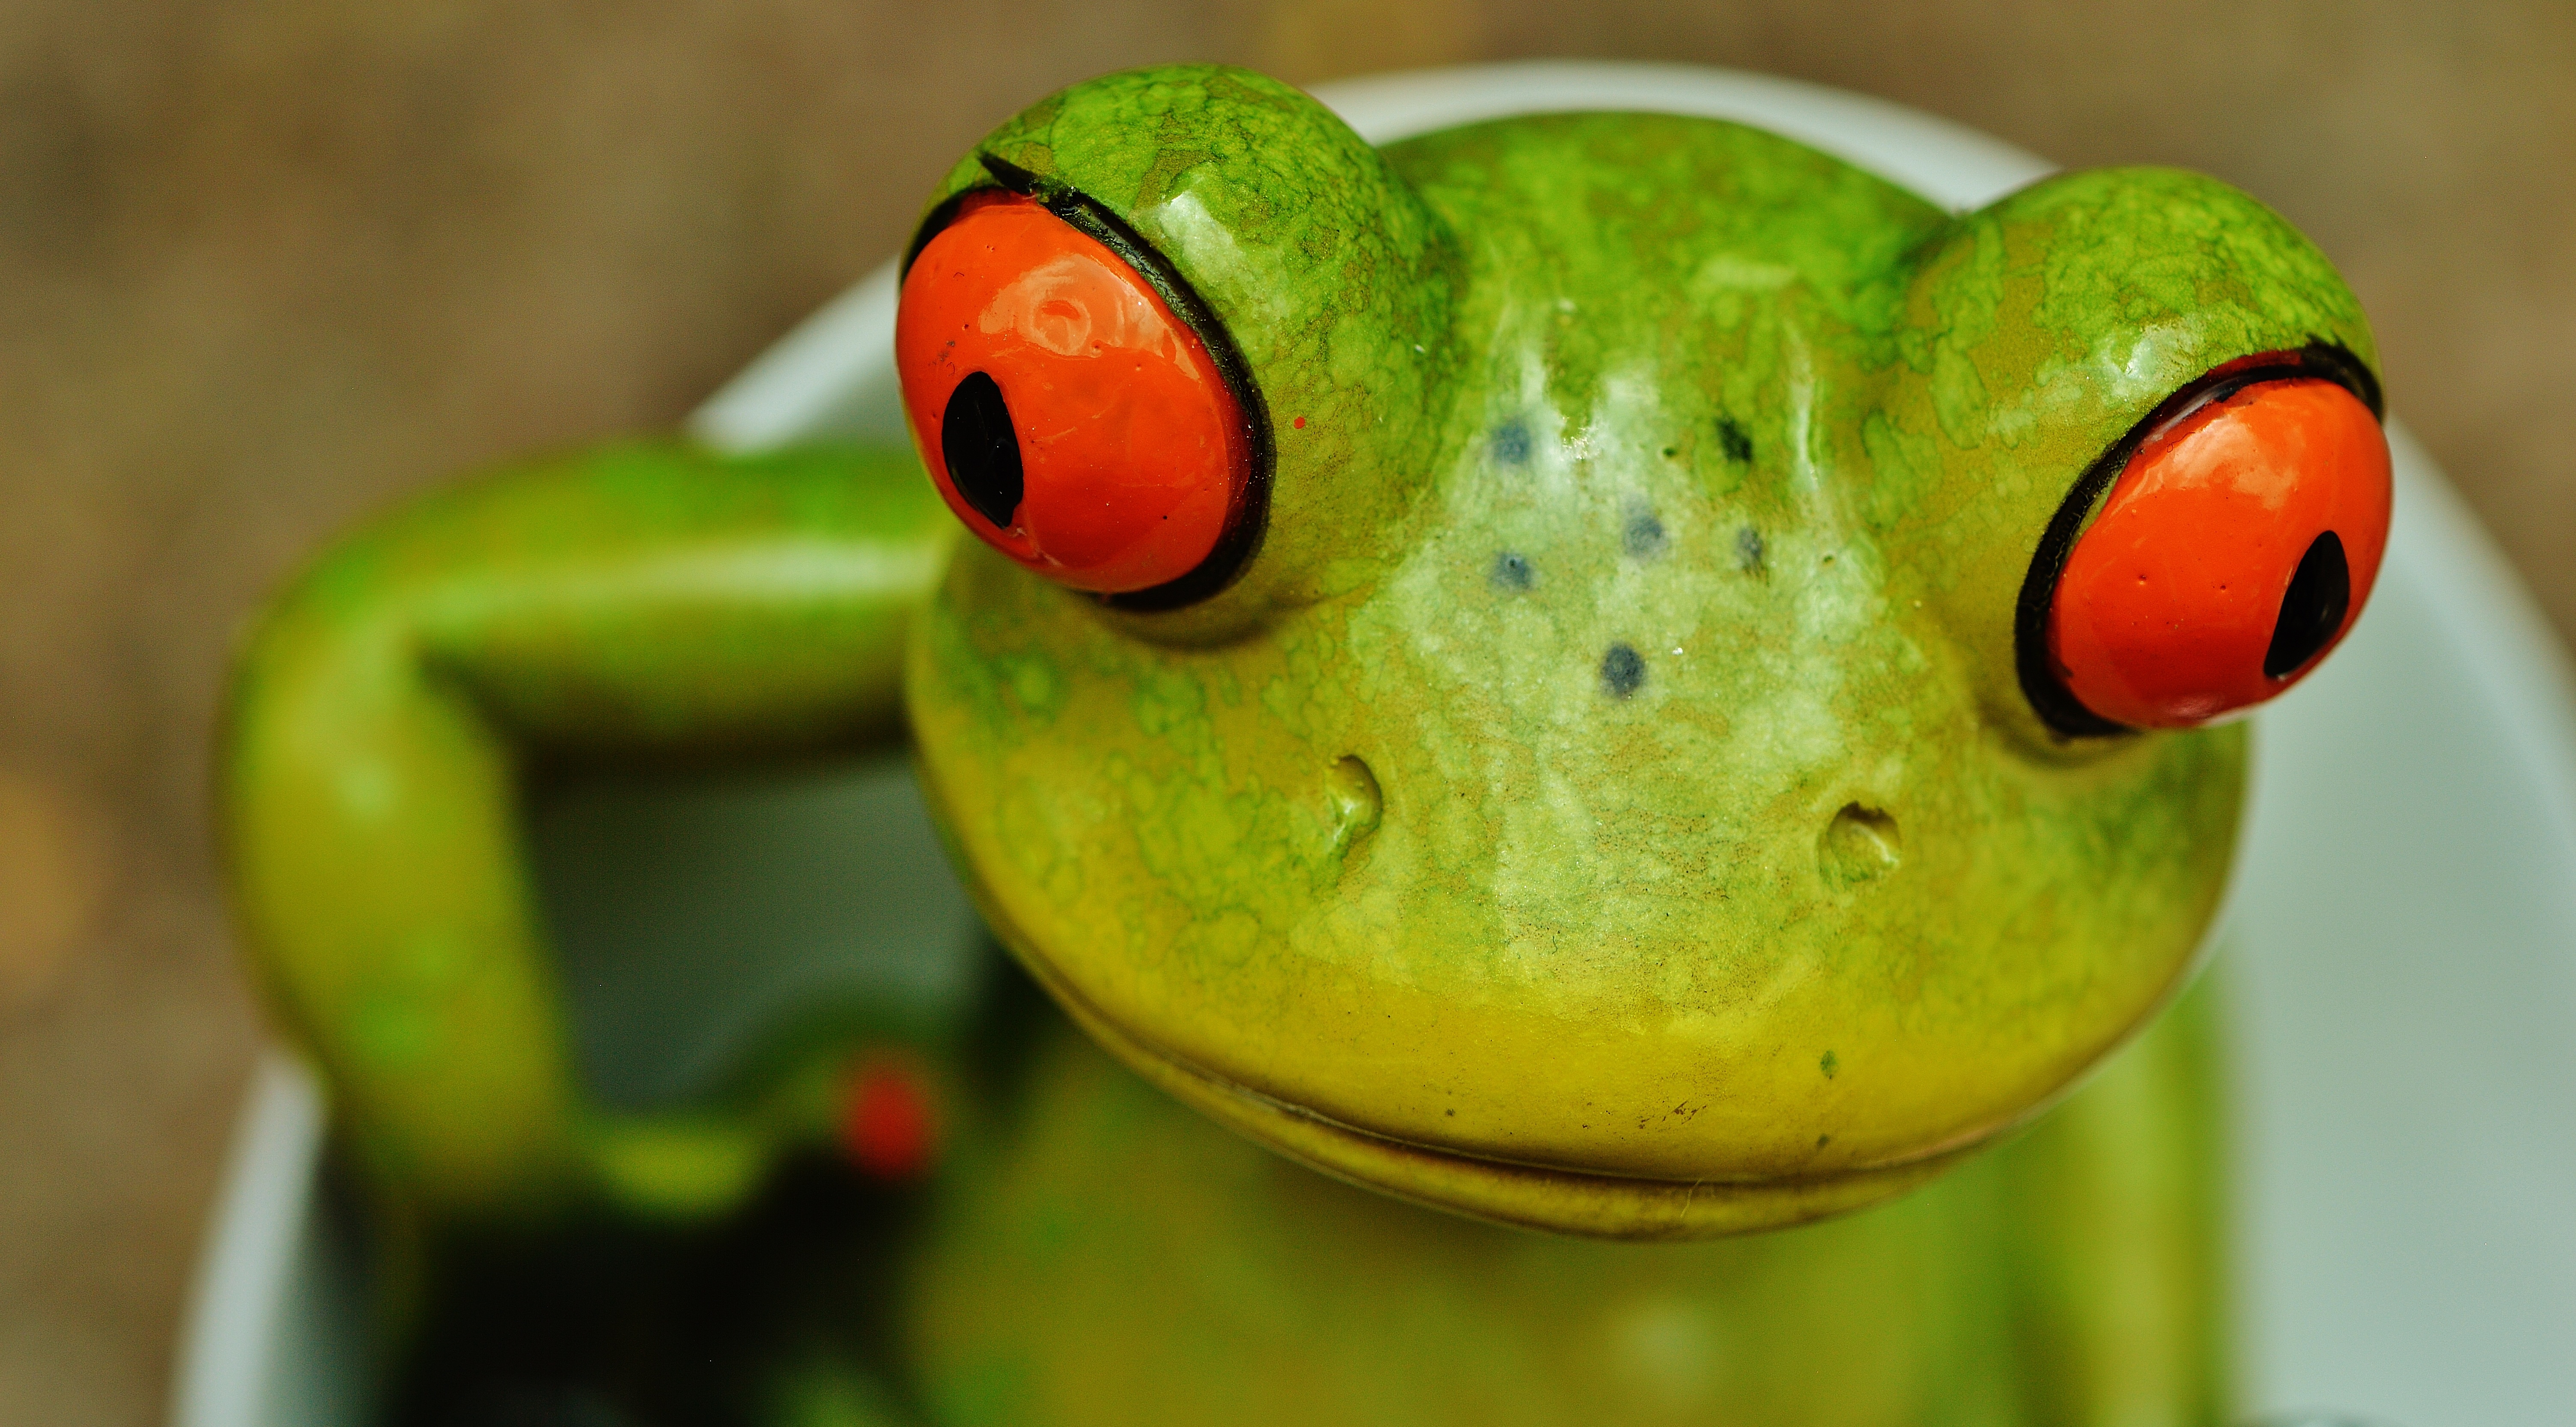
sweet, flower, cute, green, insect, frog, amphibian, yellow, fauna, fig, tree frog, close up, eyes, fun, head, funny, macro photography, funny closeup